Actinopterygii

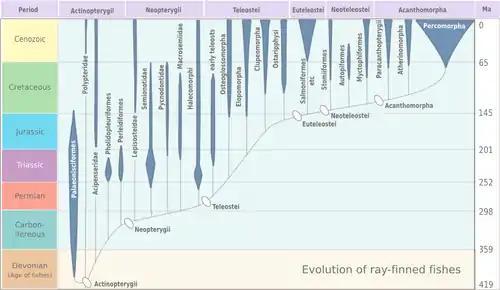

Actinopterygii is divided into the subclasses Cladistia, Chondrostei and Neopterygii. The Neopterygii, in turn, is divided into the infraclasses Holostei and Teleostei. During the Mesozoic (Triassic, Jurassic, Cretaceous) and Cenozoic the teleosts in particular diversified widely. As a result, 96% of living fish species are teleosts (40% of all fish species belong to the teleost subgroup Acanthomorpha), while all other groups of actinopterygians represent depauperate lineages.